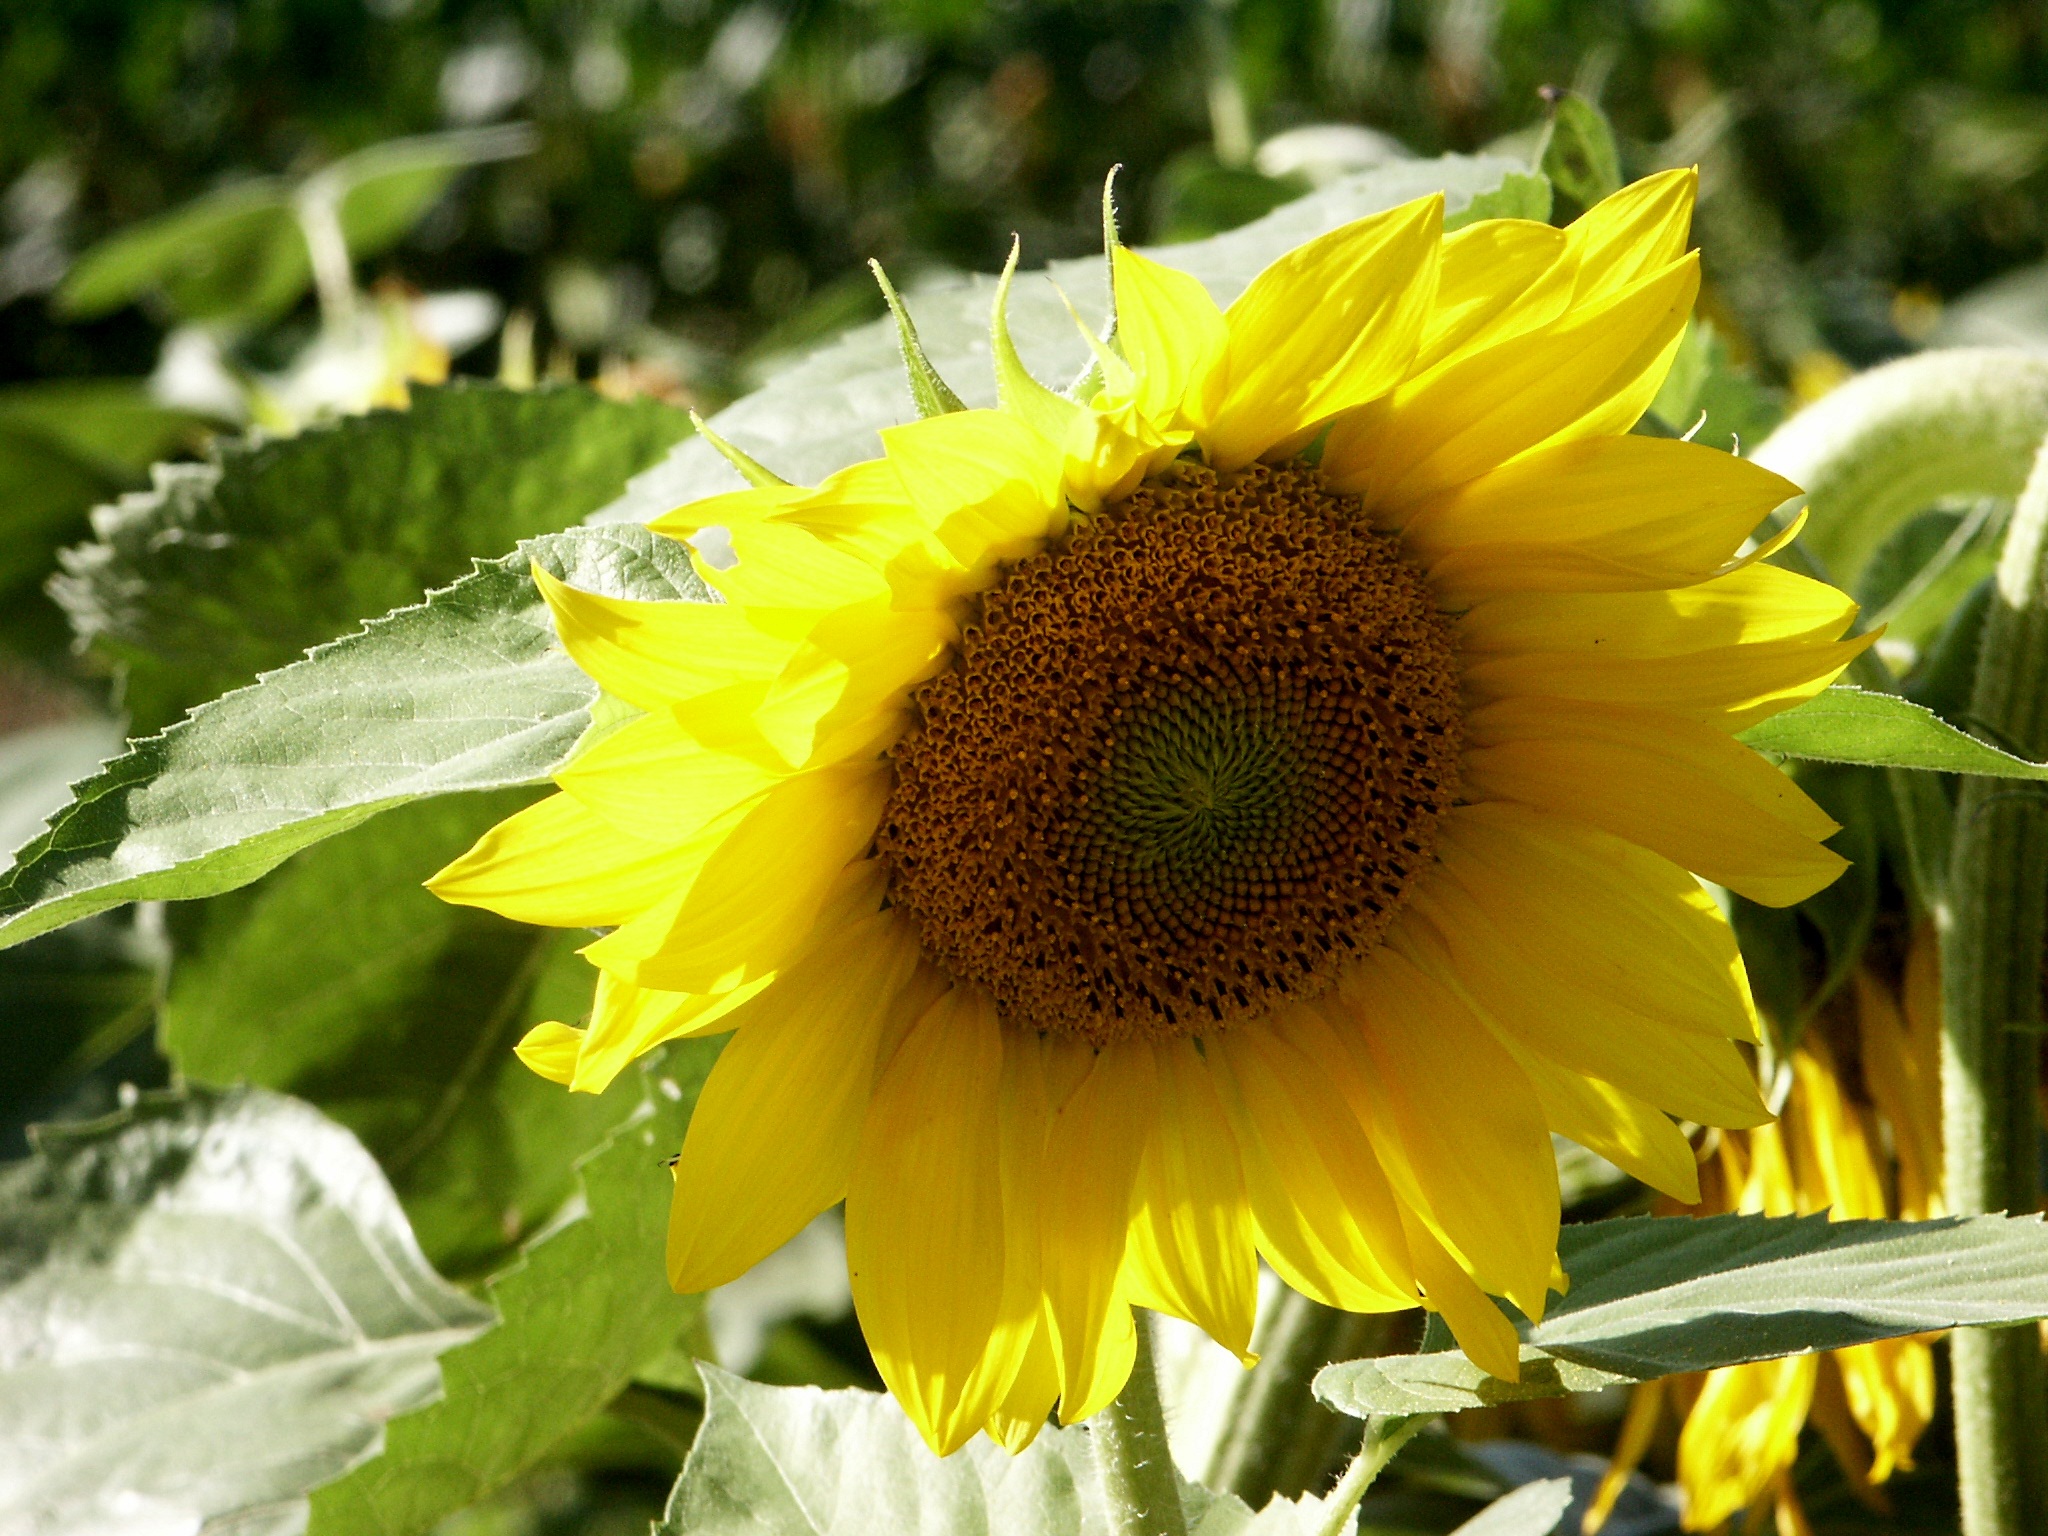
nature, blossom, plant, field, flower, petal, bloom, summer, produce, botany, yellow, flora, sunflower, bright, sun flower, macro photography, flowering plant, daisy family, sunflower seed, annual plant, land plant